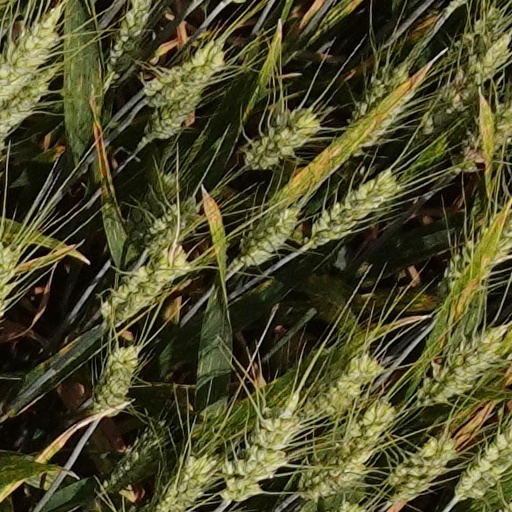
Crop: wheat